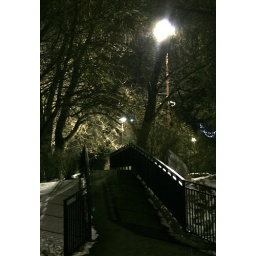
Like a bridge over frozen water